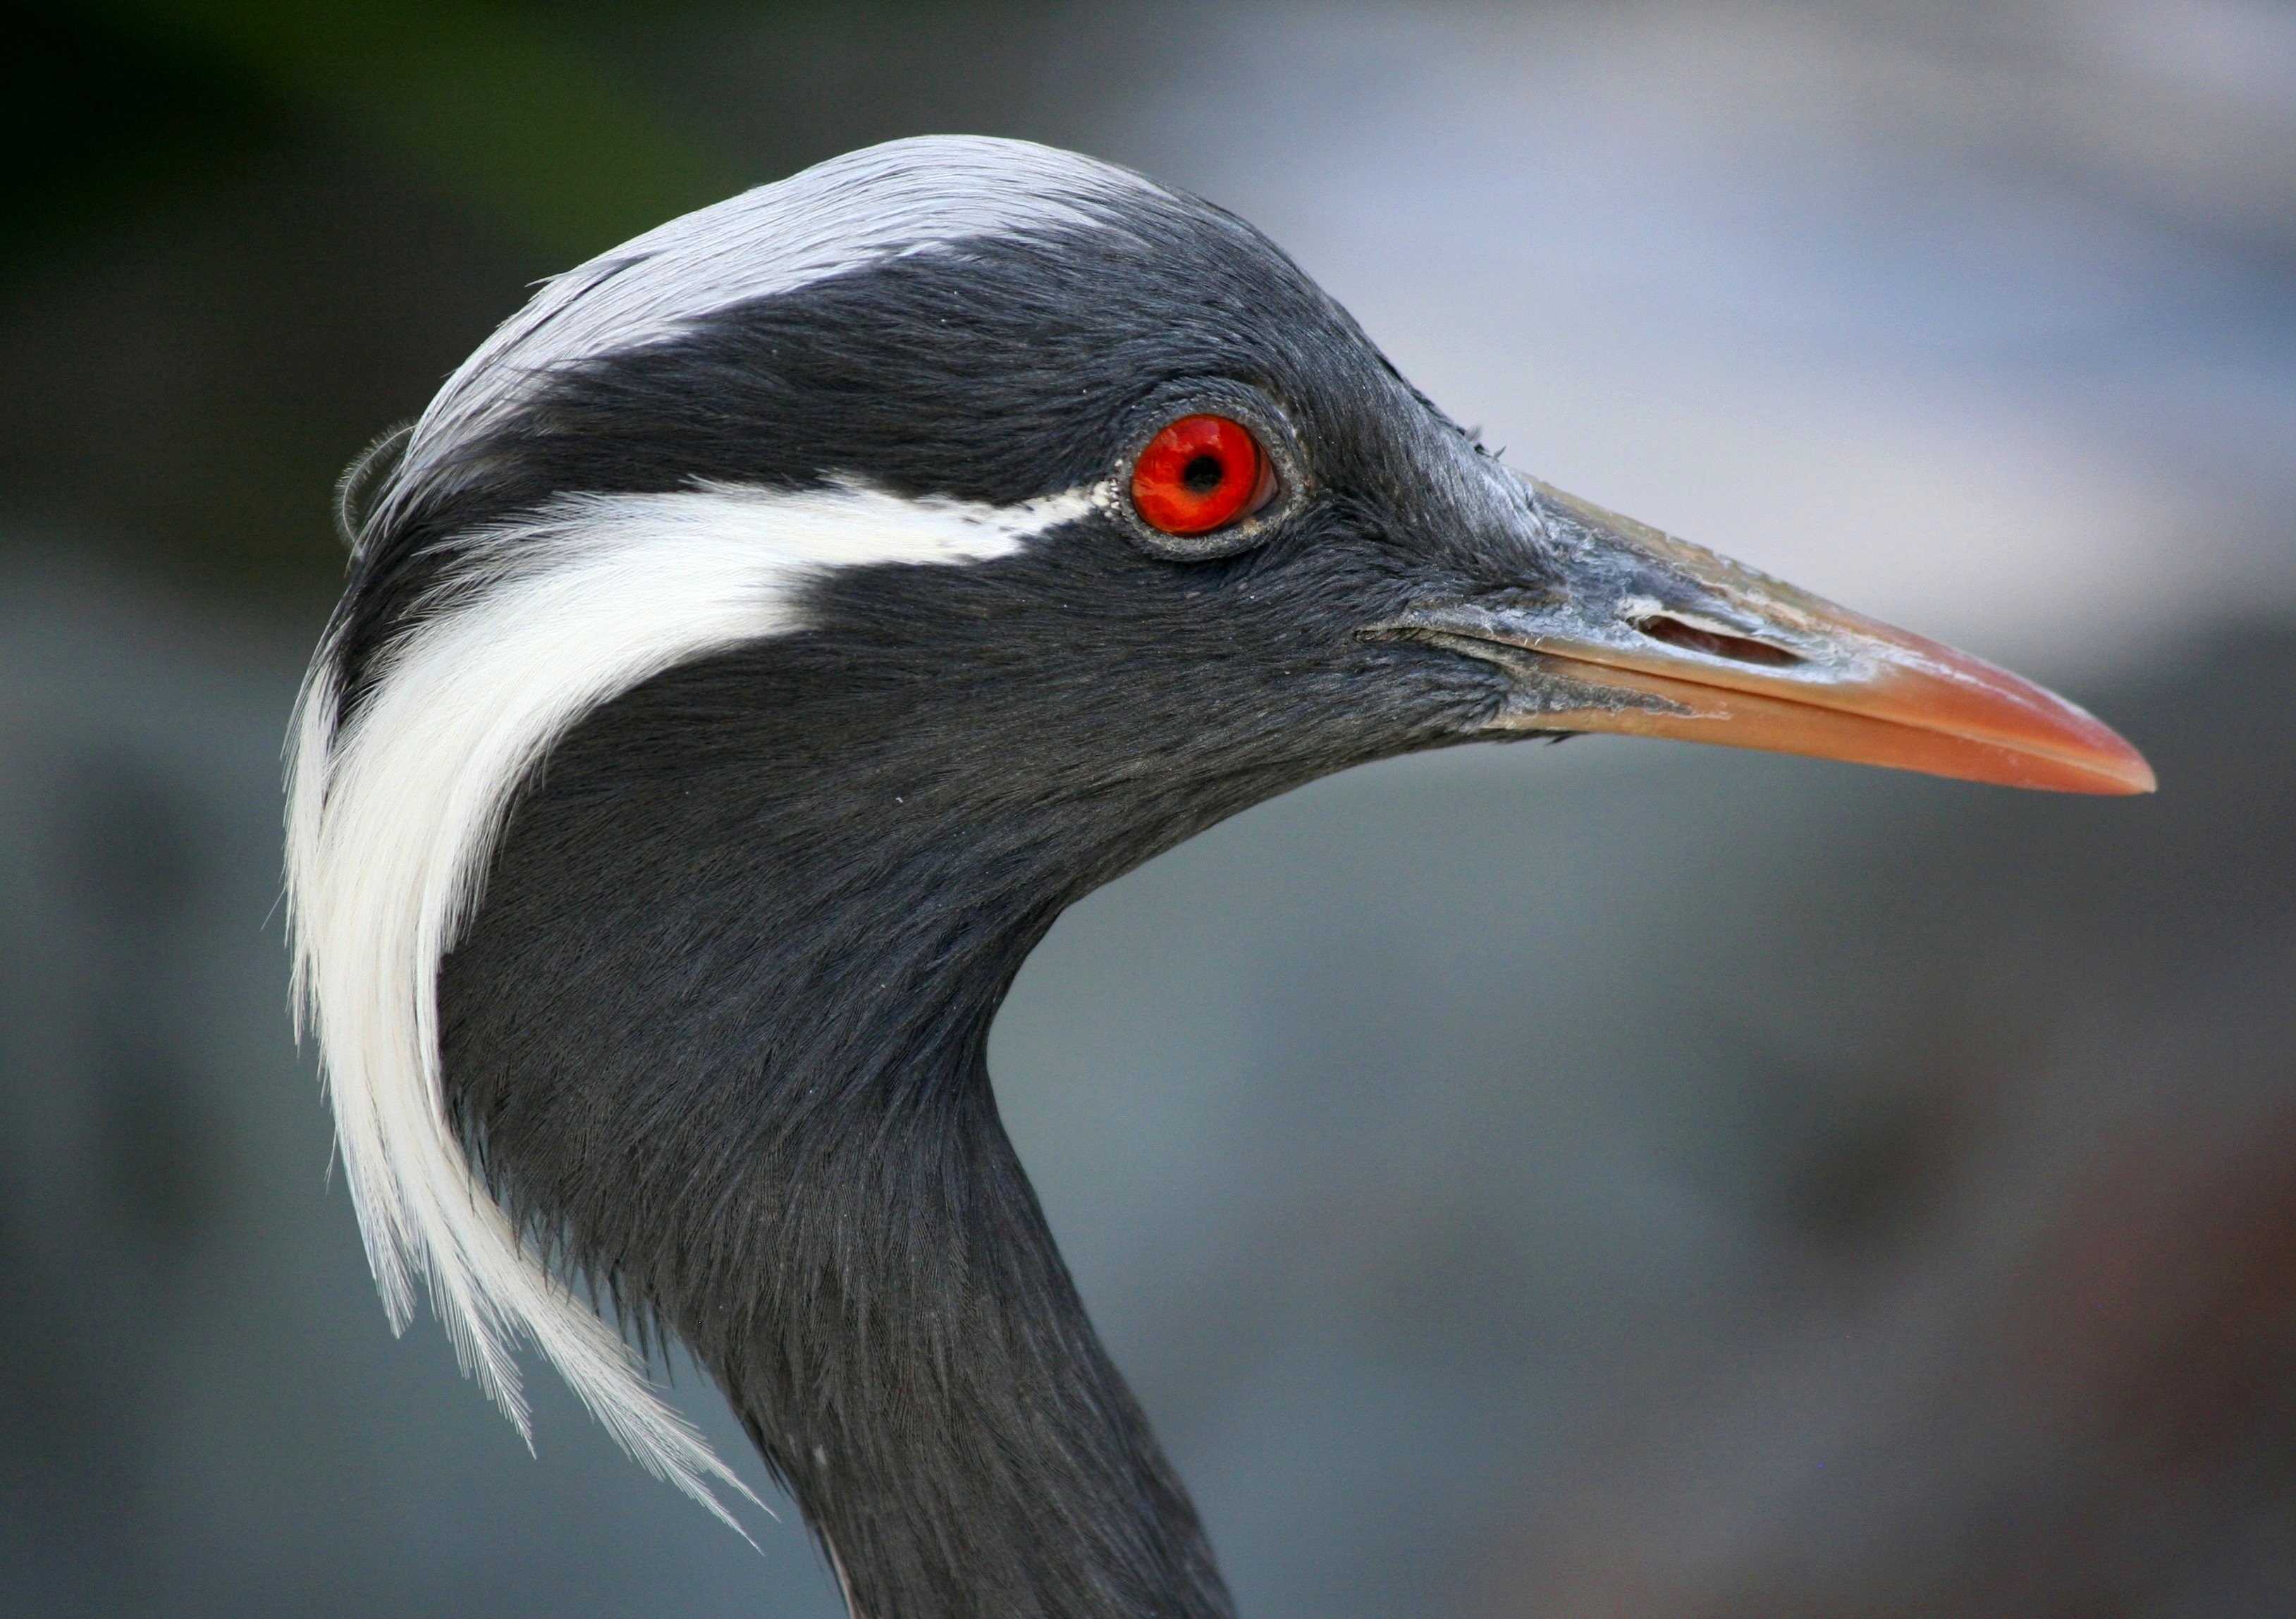
bird, wing, wildlife, beak, fauna, plumage, close up, vertebrate, crane, heron, migratory, demoiselle, demoiselle crane